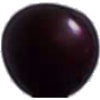
Label: cherry_wax_black